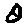
Label: 0